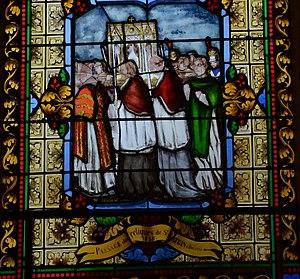
Translation des reliques de St Paterne et St Latuin, Bellou sur Huisne 1854, vitrail Ledien Bazire 1874
Paterne, aussi appelé Pair ou Patier, né à la fin du Vᵉ siècle et mort au environ de 565, fut un ermite, évangélisateur, fondateur d'abbaye puis évêque d'Avranches dans la première moitié du VIᵉ siècle.
Bellou-sur-Huisne est une ancienne commune française, située dans le département de l'Orne en région Normandie. Le 1ᵉʳ janvier 2016, elle a fusionné au sein de Rémalard en Perche, regroupement de trois communes voisines : Bellou-sur-Huisne, Rémalard et Dorceau.